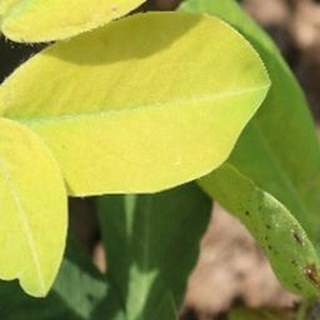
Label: groundnut_nutrition_deficiency